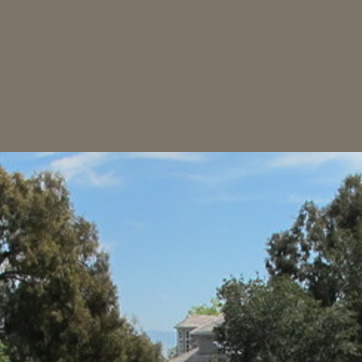
Material: sky